Aberdeen University Sports Union

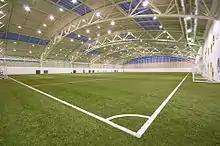
Sports Village full sized indoor football pitch

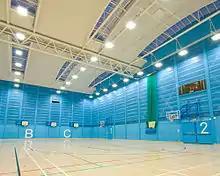
Sports Village games hall

Kings Pavilion is an art deco building built in the 1930s, containing the swimming pool, performance gym, performance suite and away outdoor changing rooms.